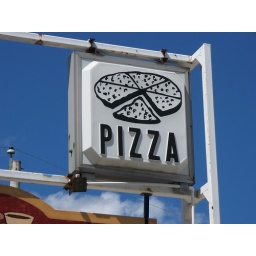
Small plastic sign for a pizza place in Willshire, Ohio.